Shmuel Schneersohn

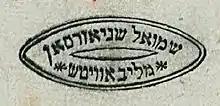
Stamp of Shmuel Schneerson

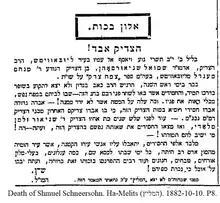
Death of Shmuel Schneersohn. Ha-Melits. 1882-10-10. P8.

Shmuel Schneersohn (or Rabbi Shmuel of Lubavitch or The Rebbe Maharash) (29 April 1834 – 14 September 1882 OS) was an Orthodox rabbi and the fourth Rebbe (spiritual leader) of the Chabad Lubavitch Chasidic movement.